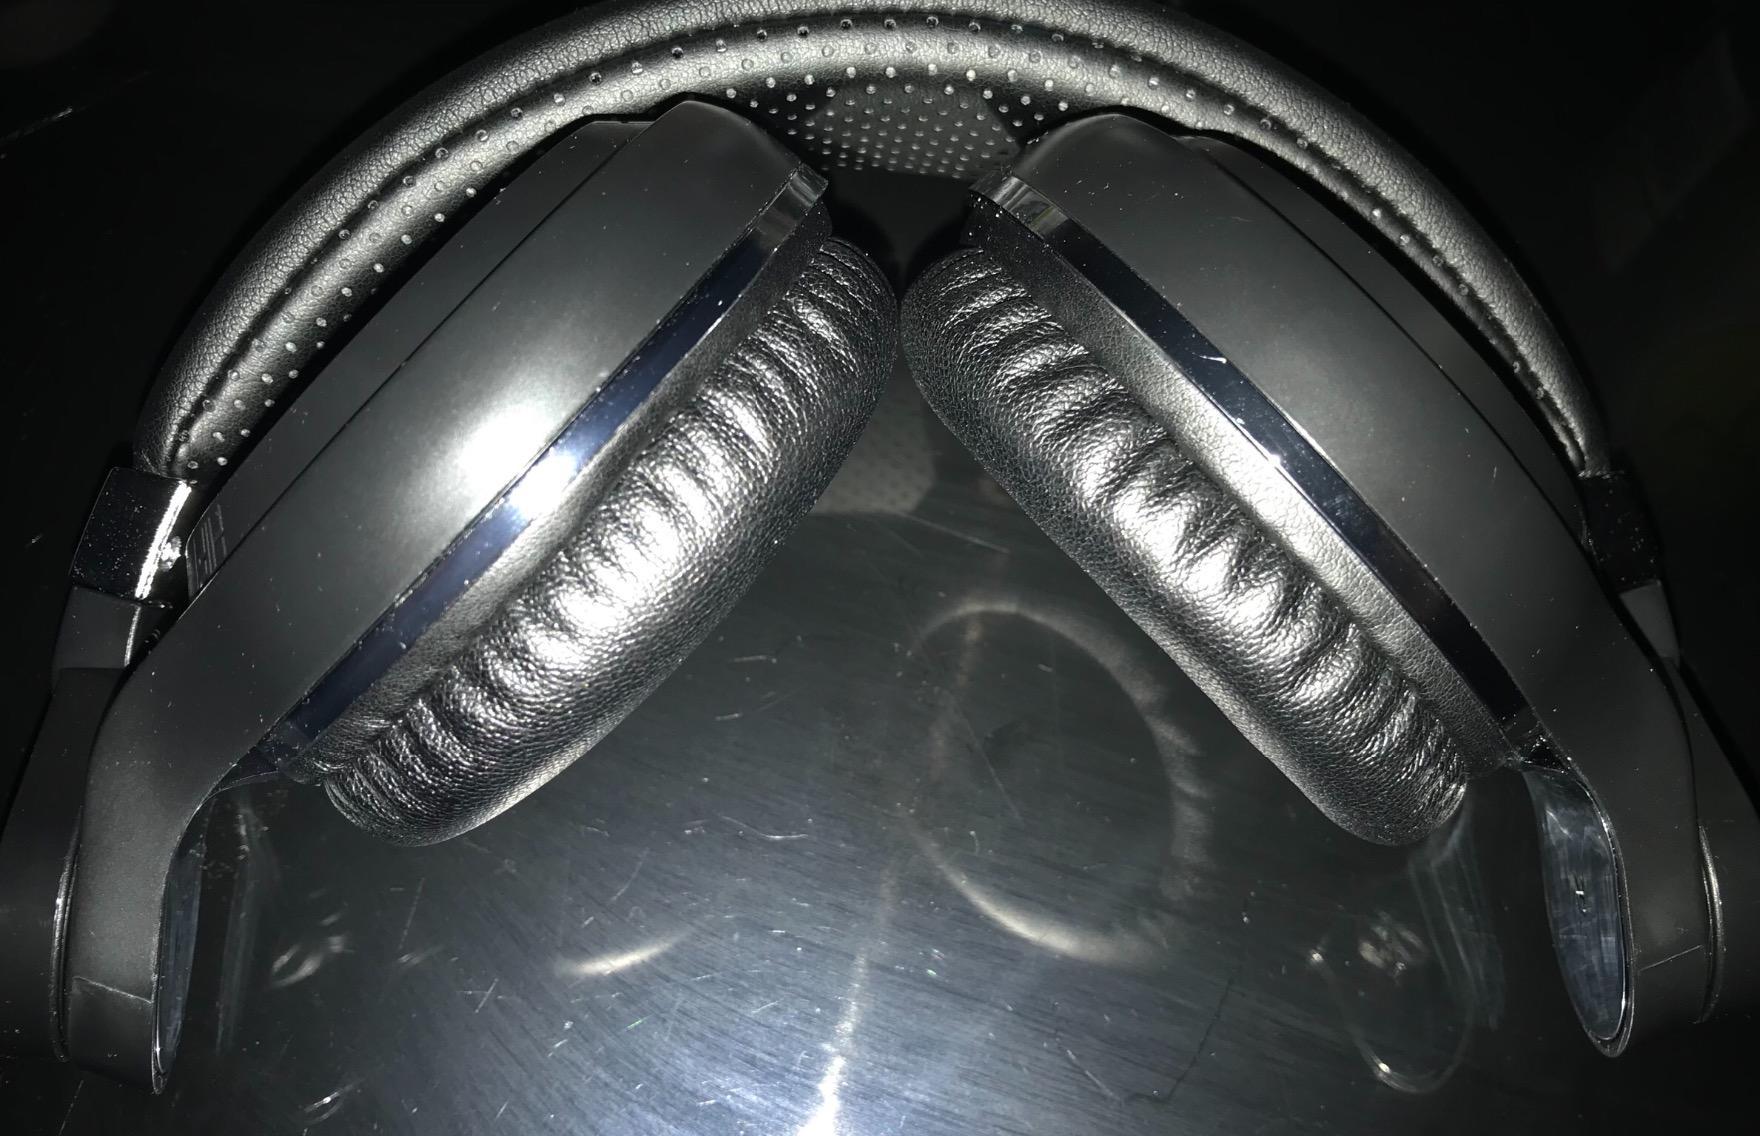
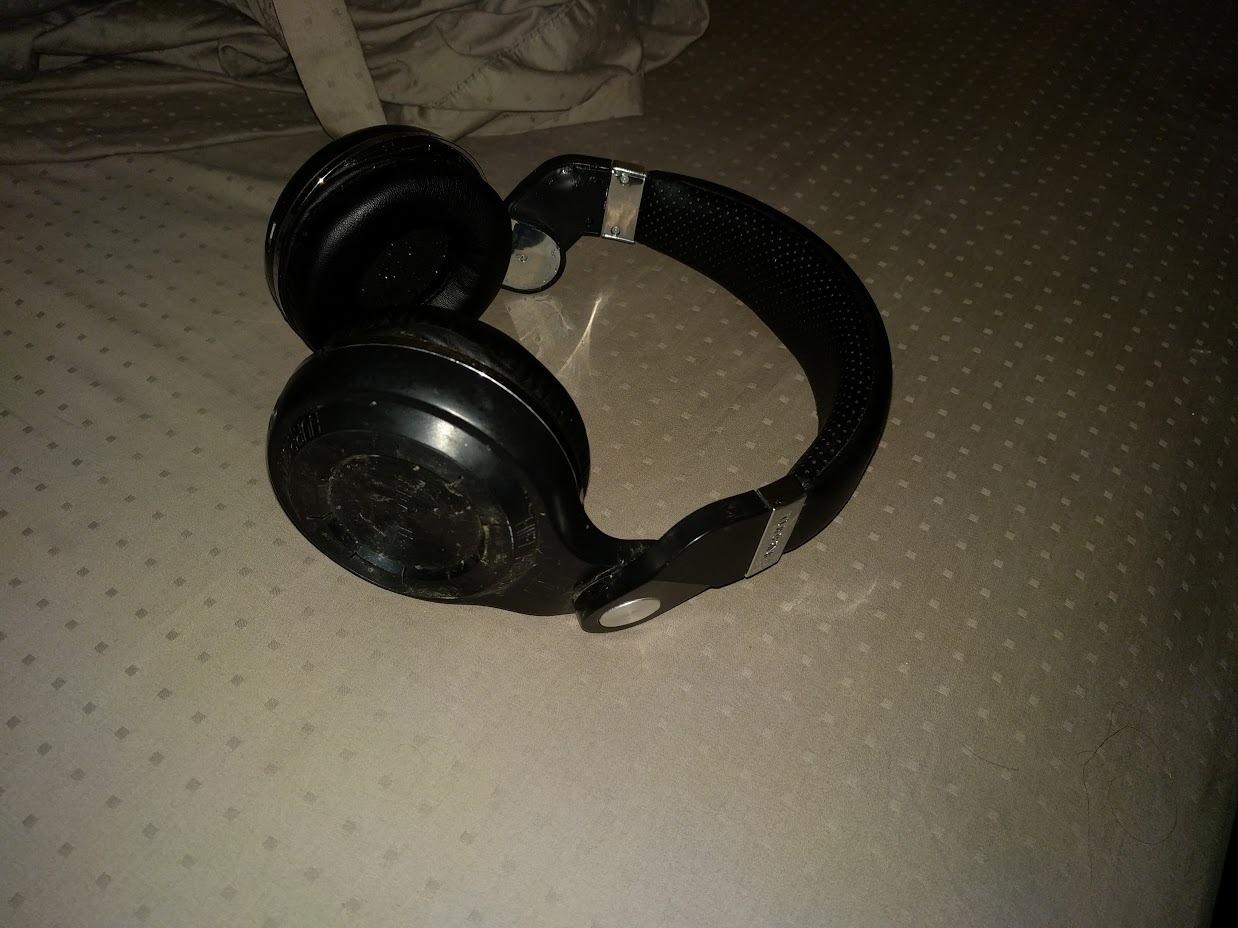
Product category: headphones
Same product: yes